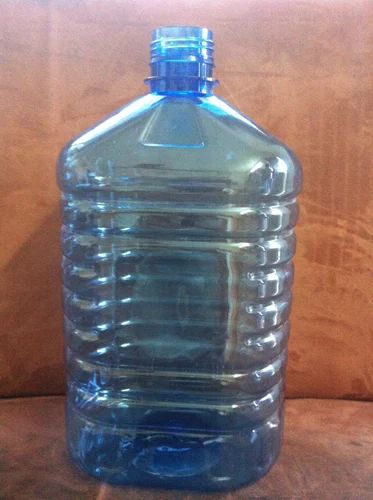
Waste category: plastic